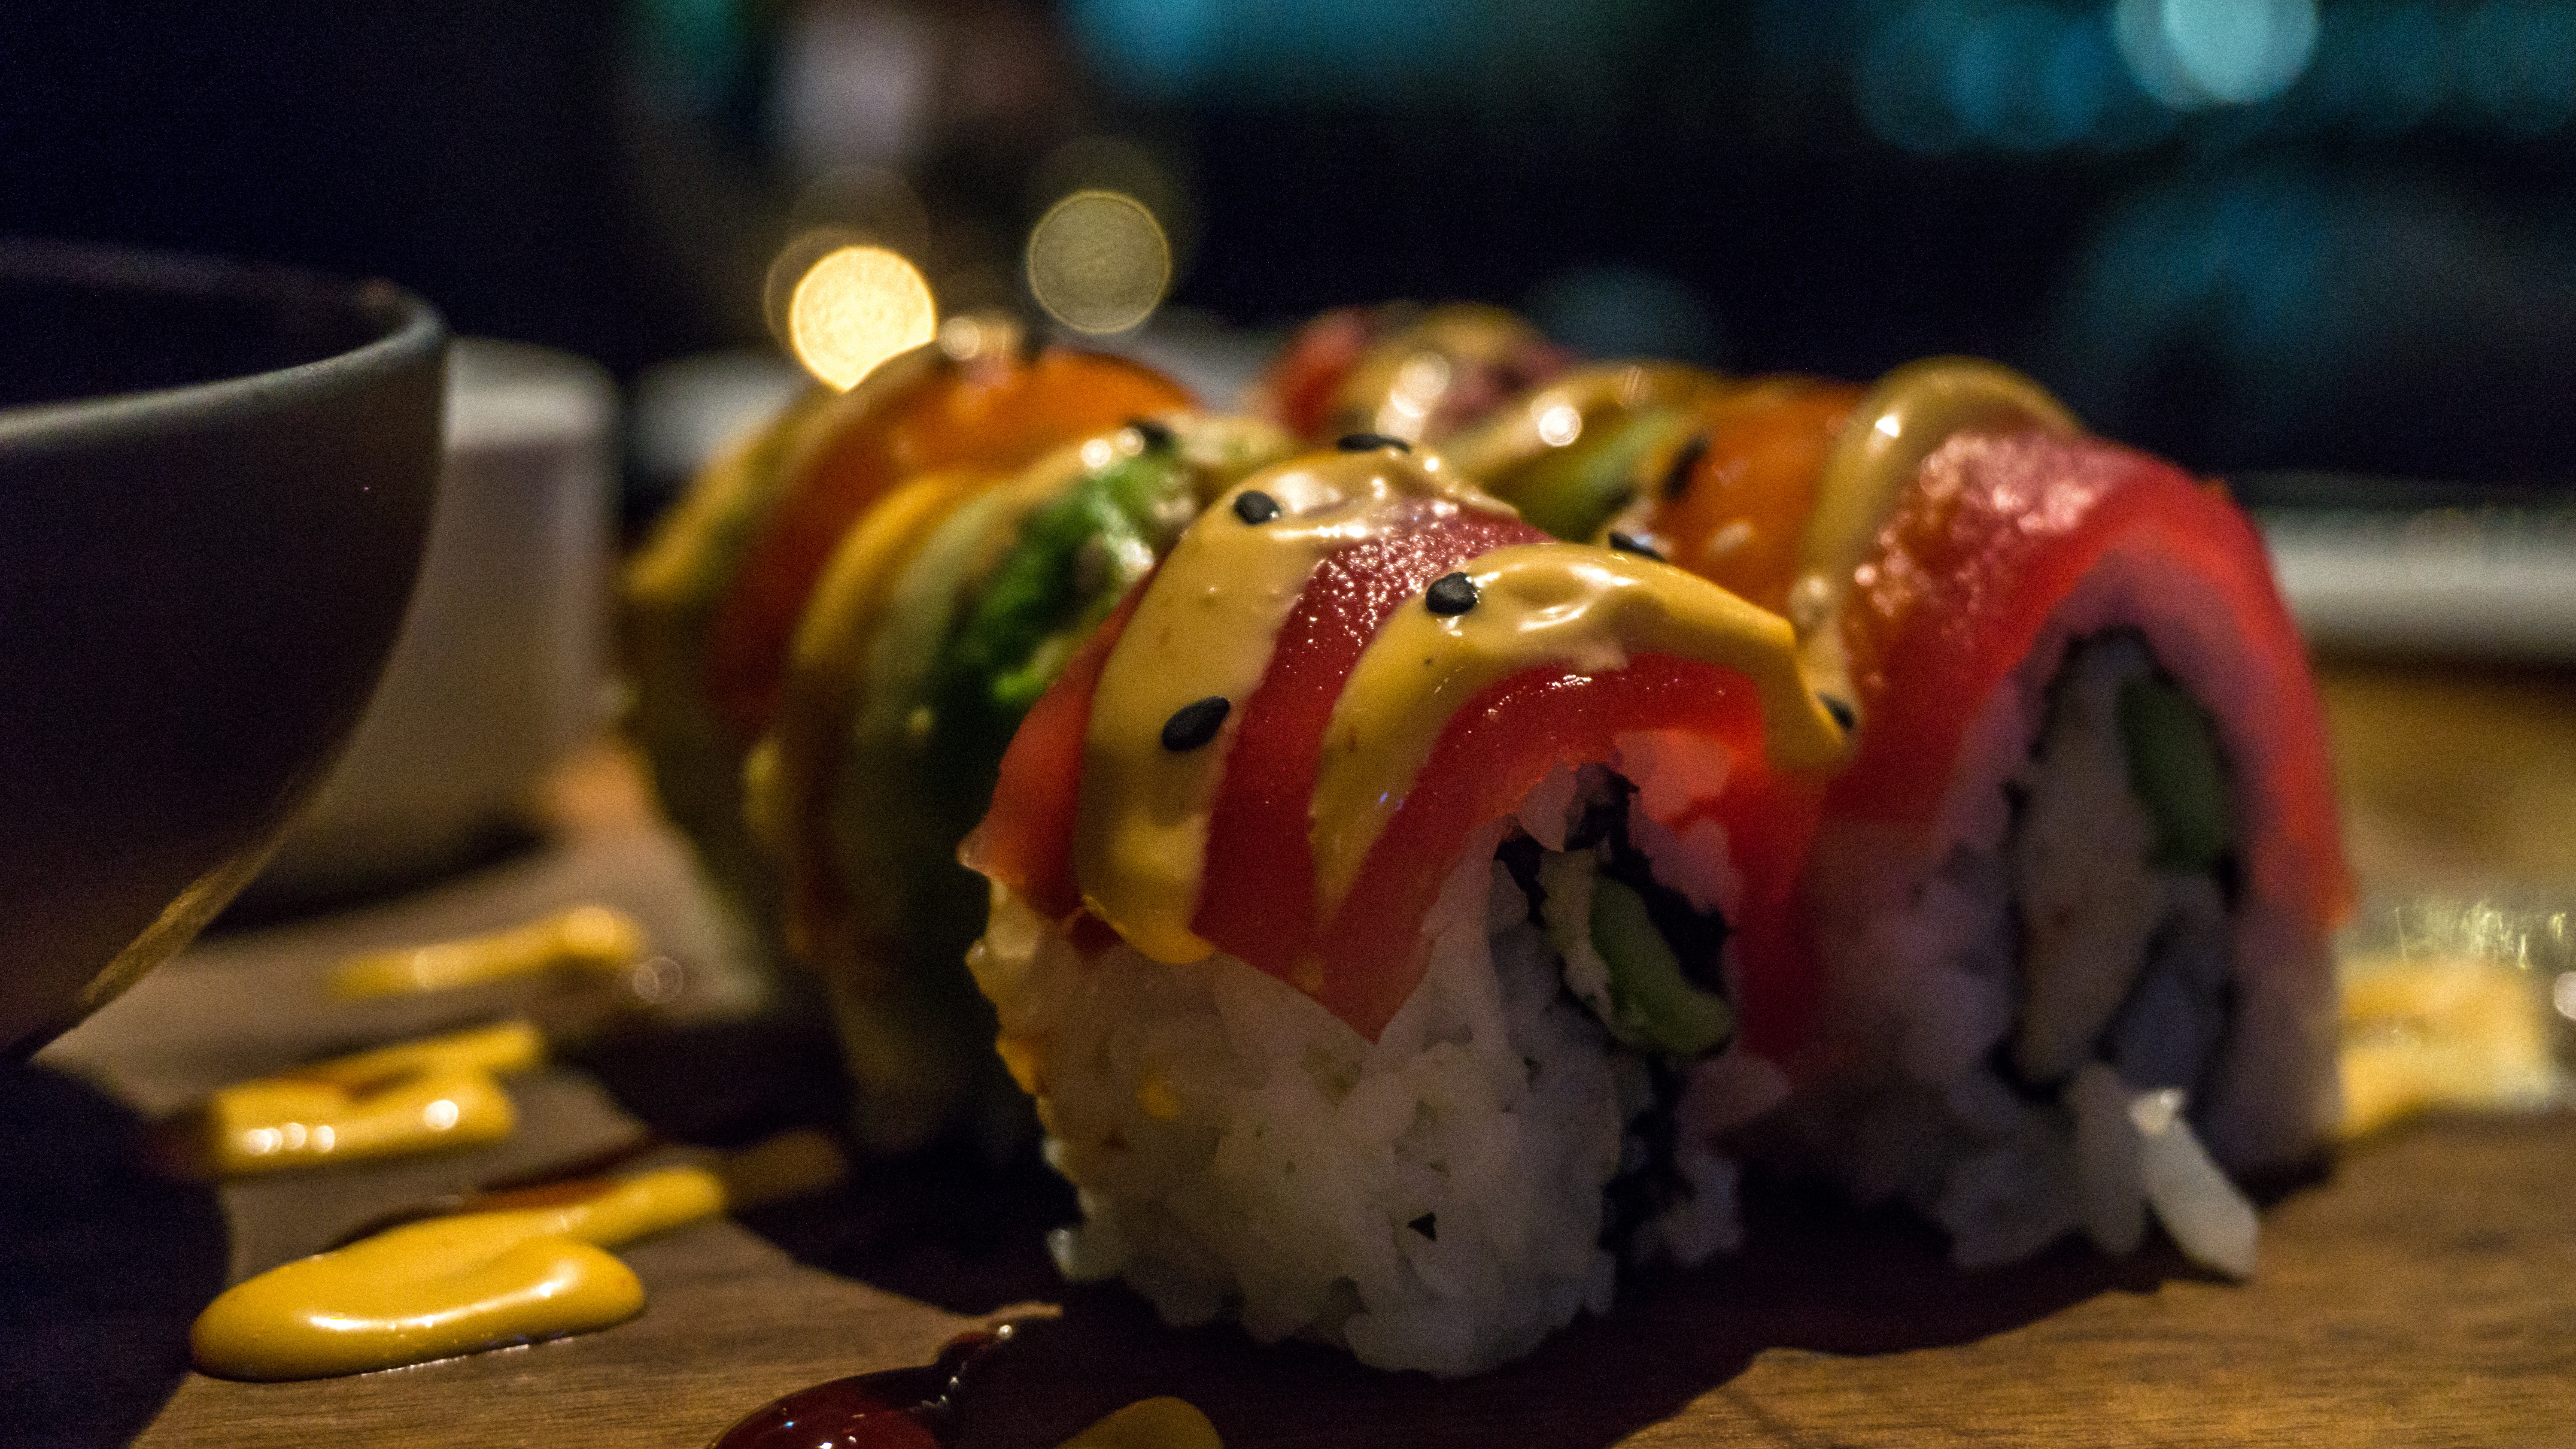
restaurant, dish, meal, food, produce, cuisine, asian food, sushi, sense